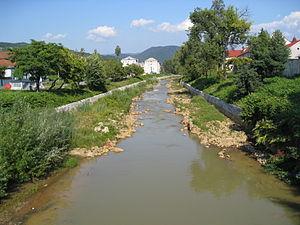
La Săsar est une rivière roumaine de 32 km de long qui coule dans le Județ de Maramureș. Elle traverse la ville de Baia Mare. Elle est un affluent de la Lăpuș et donc un sous-affluent du Danube par le Someș et la Tisza.